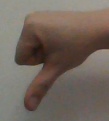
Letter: waw